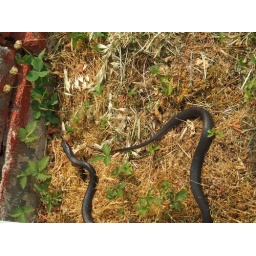
outside my bedroom window in Jasper Georgia